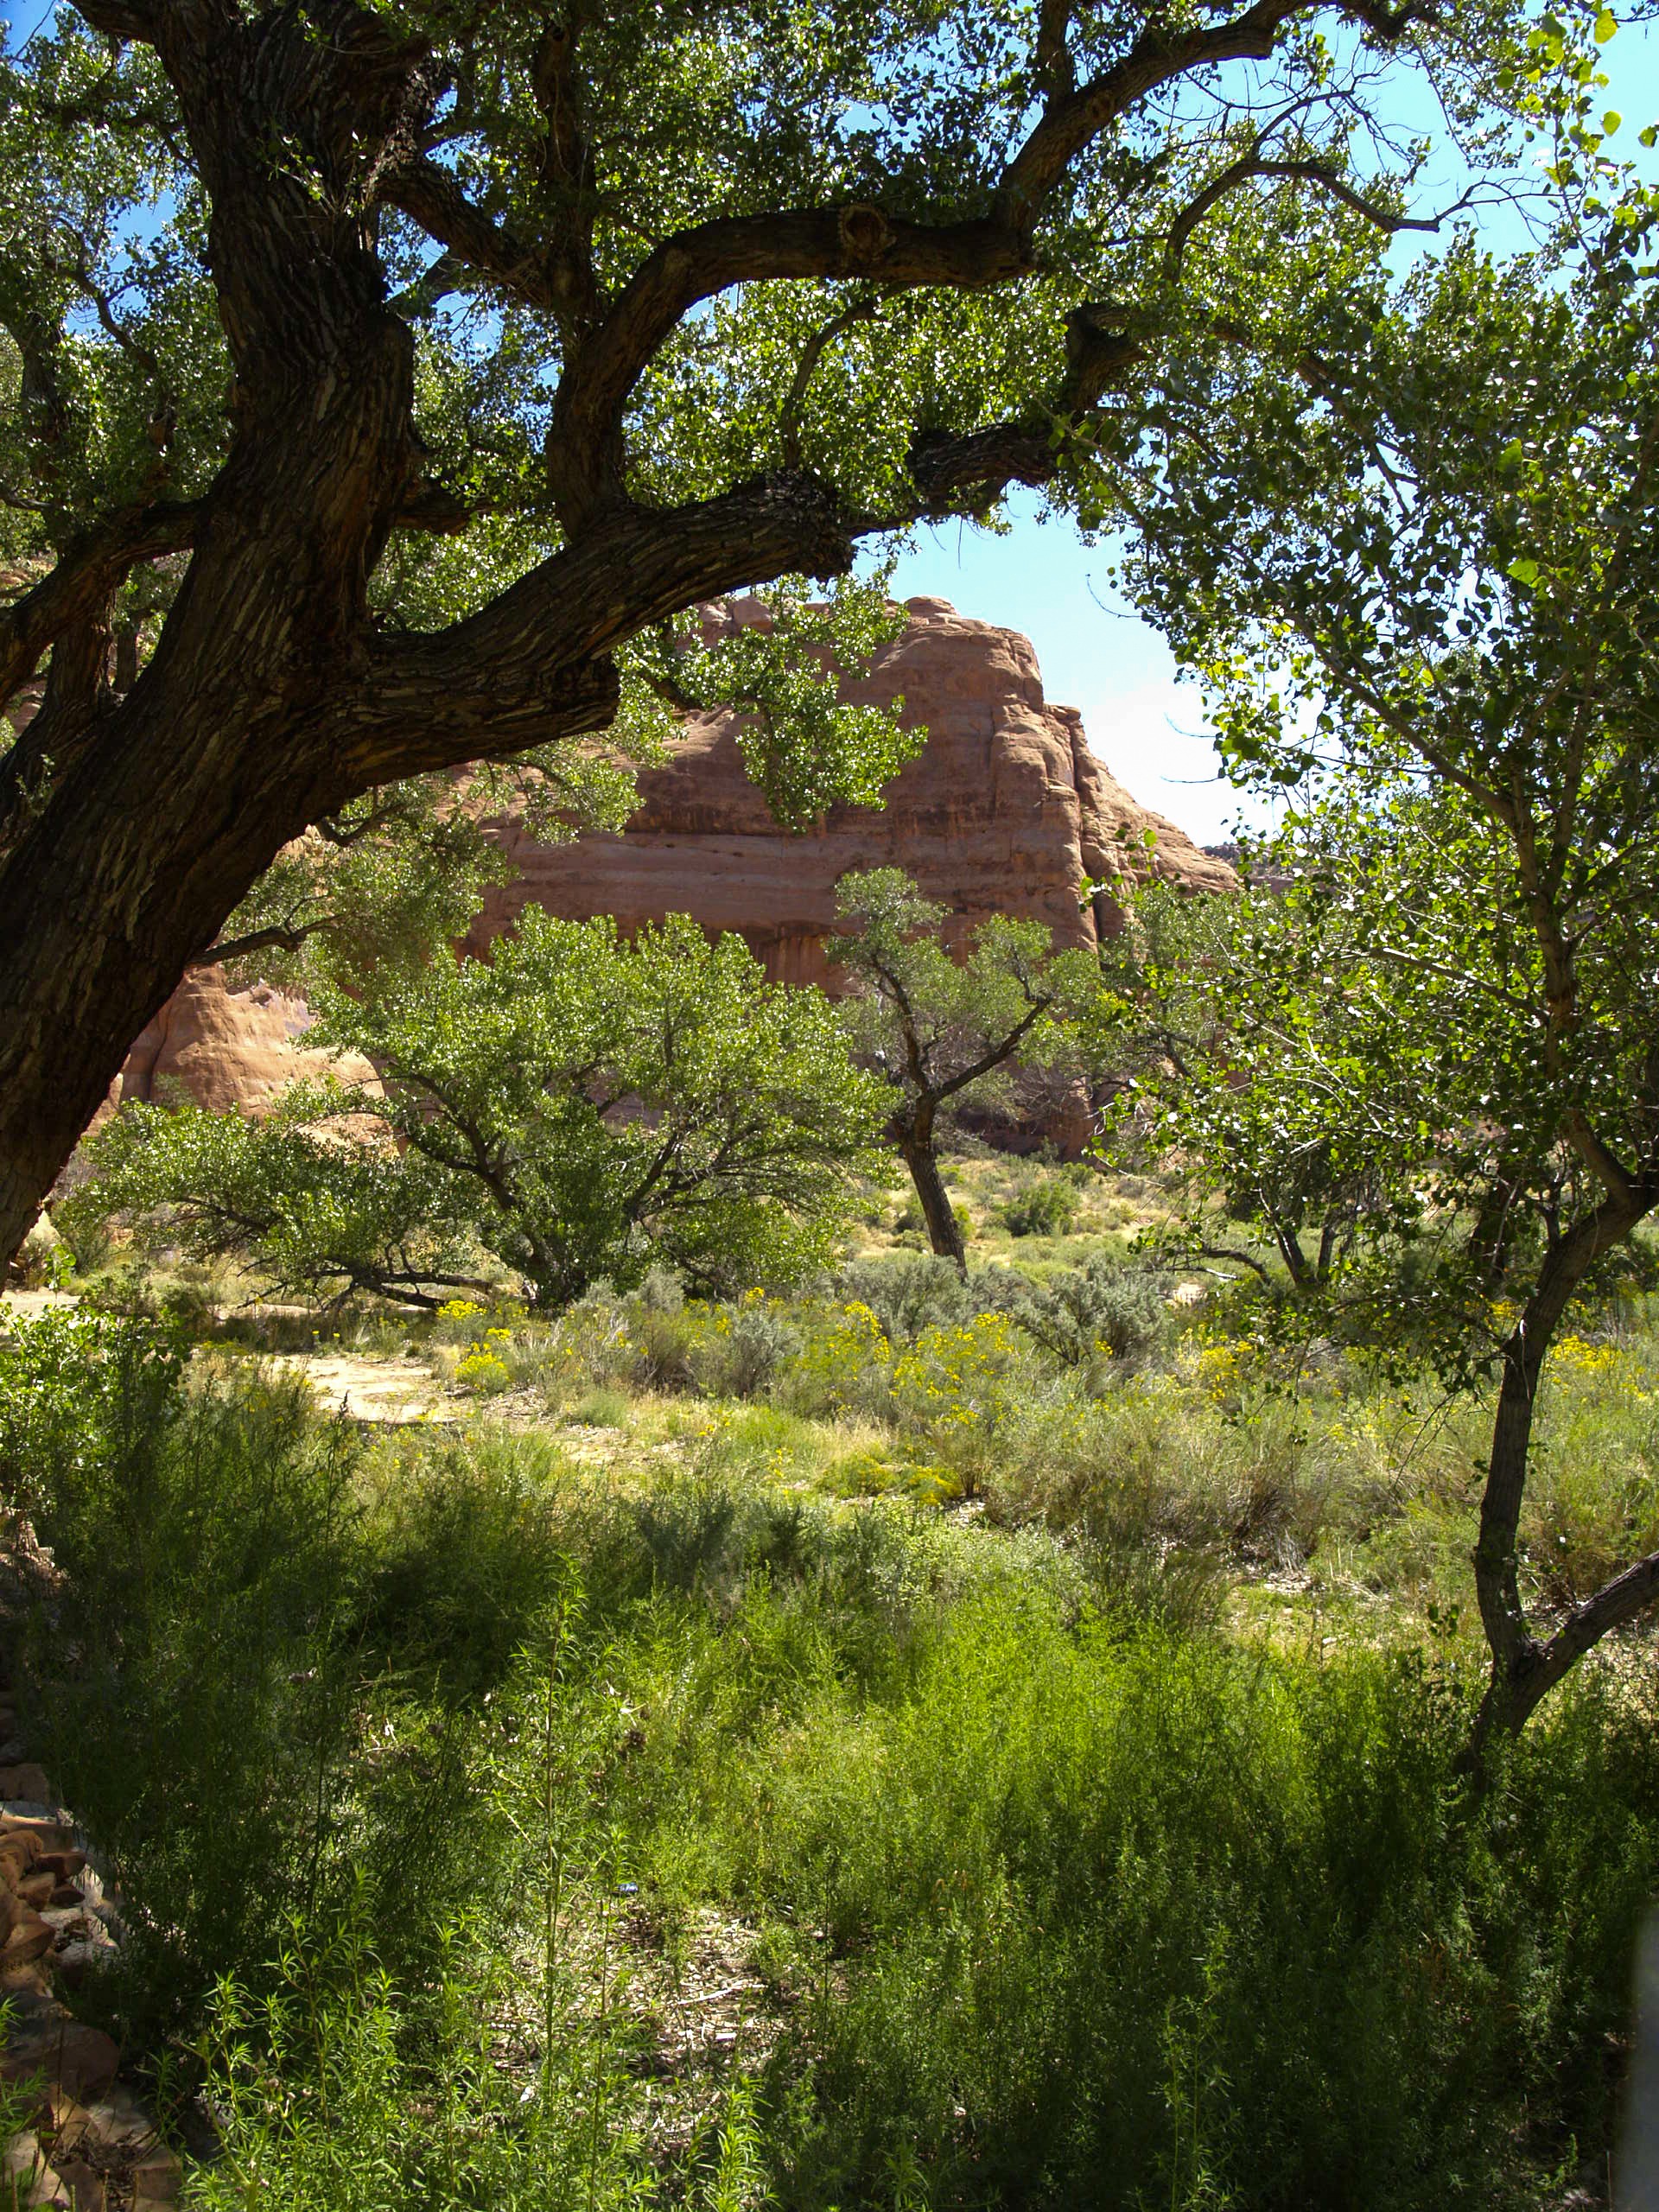
landscape, tree, nature, forest, branch, plant, leaf, desert, flower, dry, green, red, jungle, autumn, park, scenery, usa, rock formation, botany, garden, flora, erosion, arizona, hot, tourist attraction, woodland, habitat, rural area, hole in the rock, natural environment, woody plant